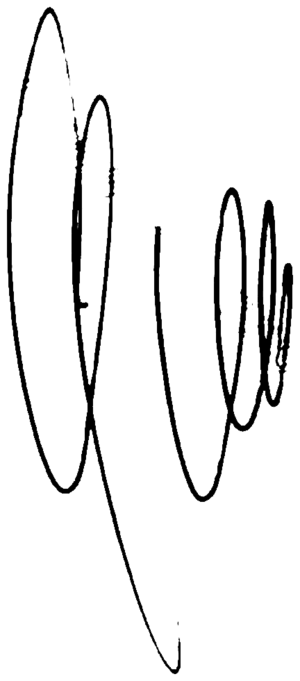
Guy Verhofstadt, né le 11 avril 1953 à Termonde, est un homme d'État belge, 36ᵉ Premier ministre du Royaume de Belgique de 1999 à 2008. Ministre d'État belge, il est membre de l'Open Vld de tendance libérale.